2-6-6-2

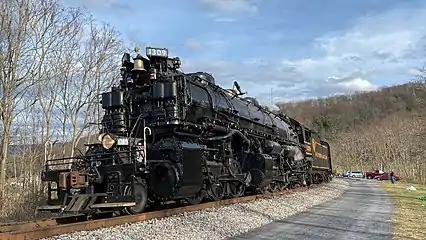
One of the 1949 engines, Chesapeake and Ohio 2-6-6-2 No. 1309 on the Western Maryland Scenic Railroad.

Chesapeake and Ohio 1309 is now operating on Western Maryland Scenic Railroad after a restoration completed in December 2020. It operated on its first excursion in December 2021.